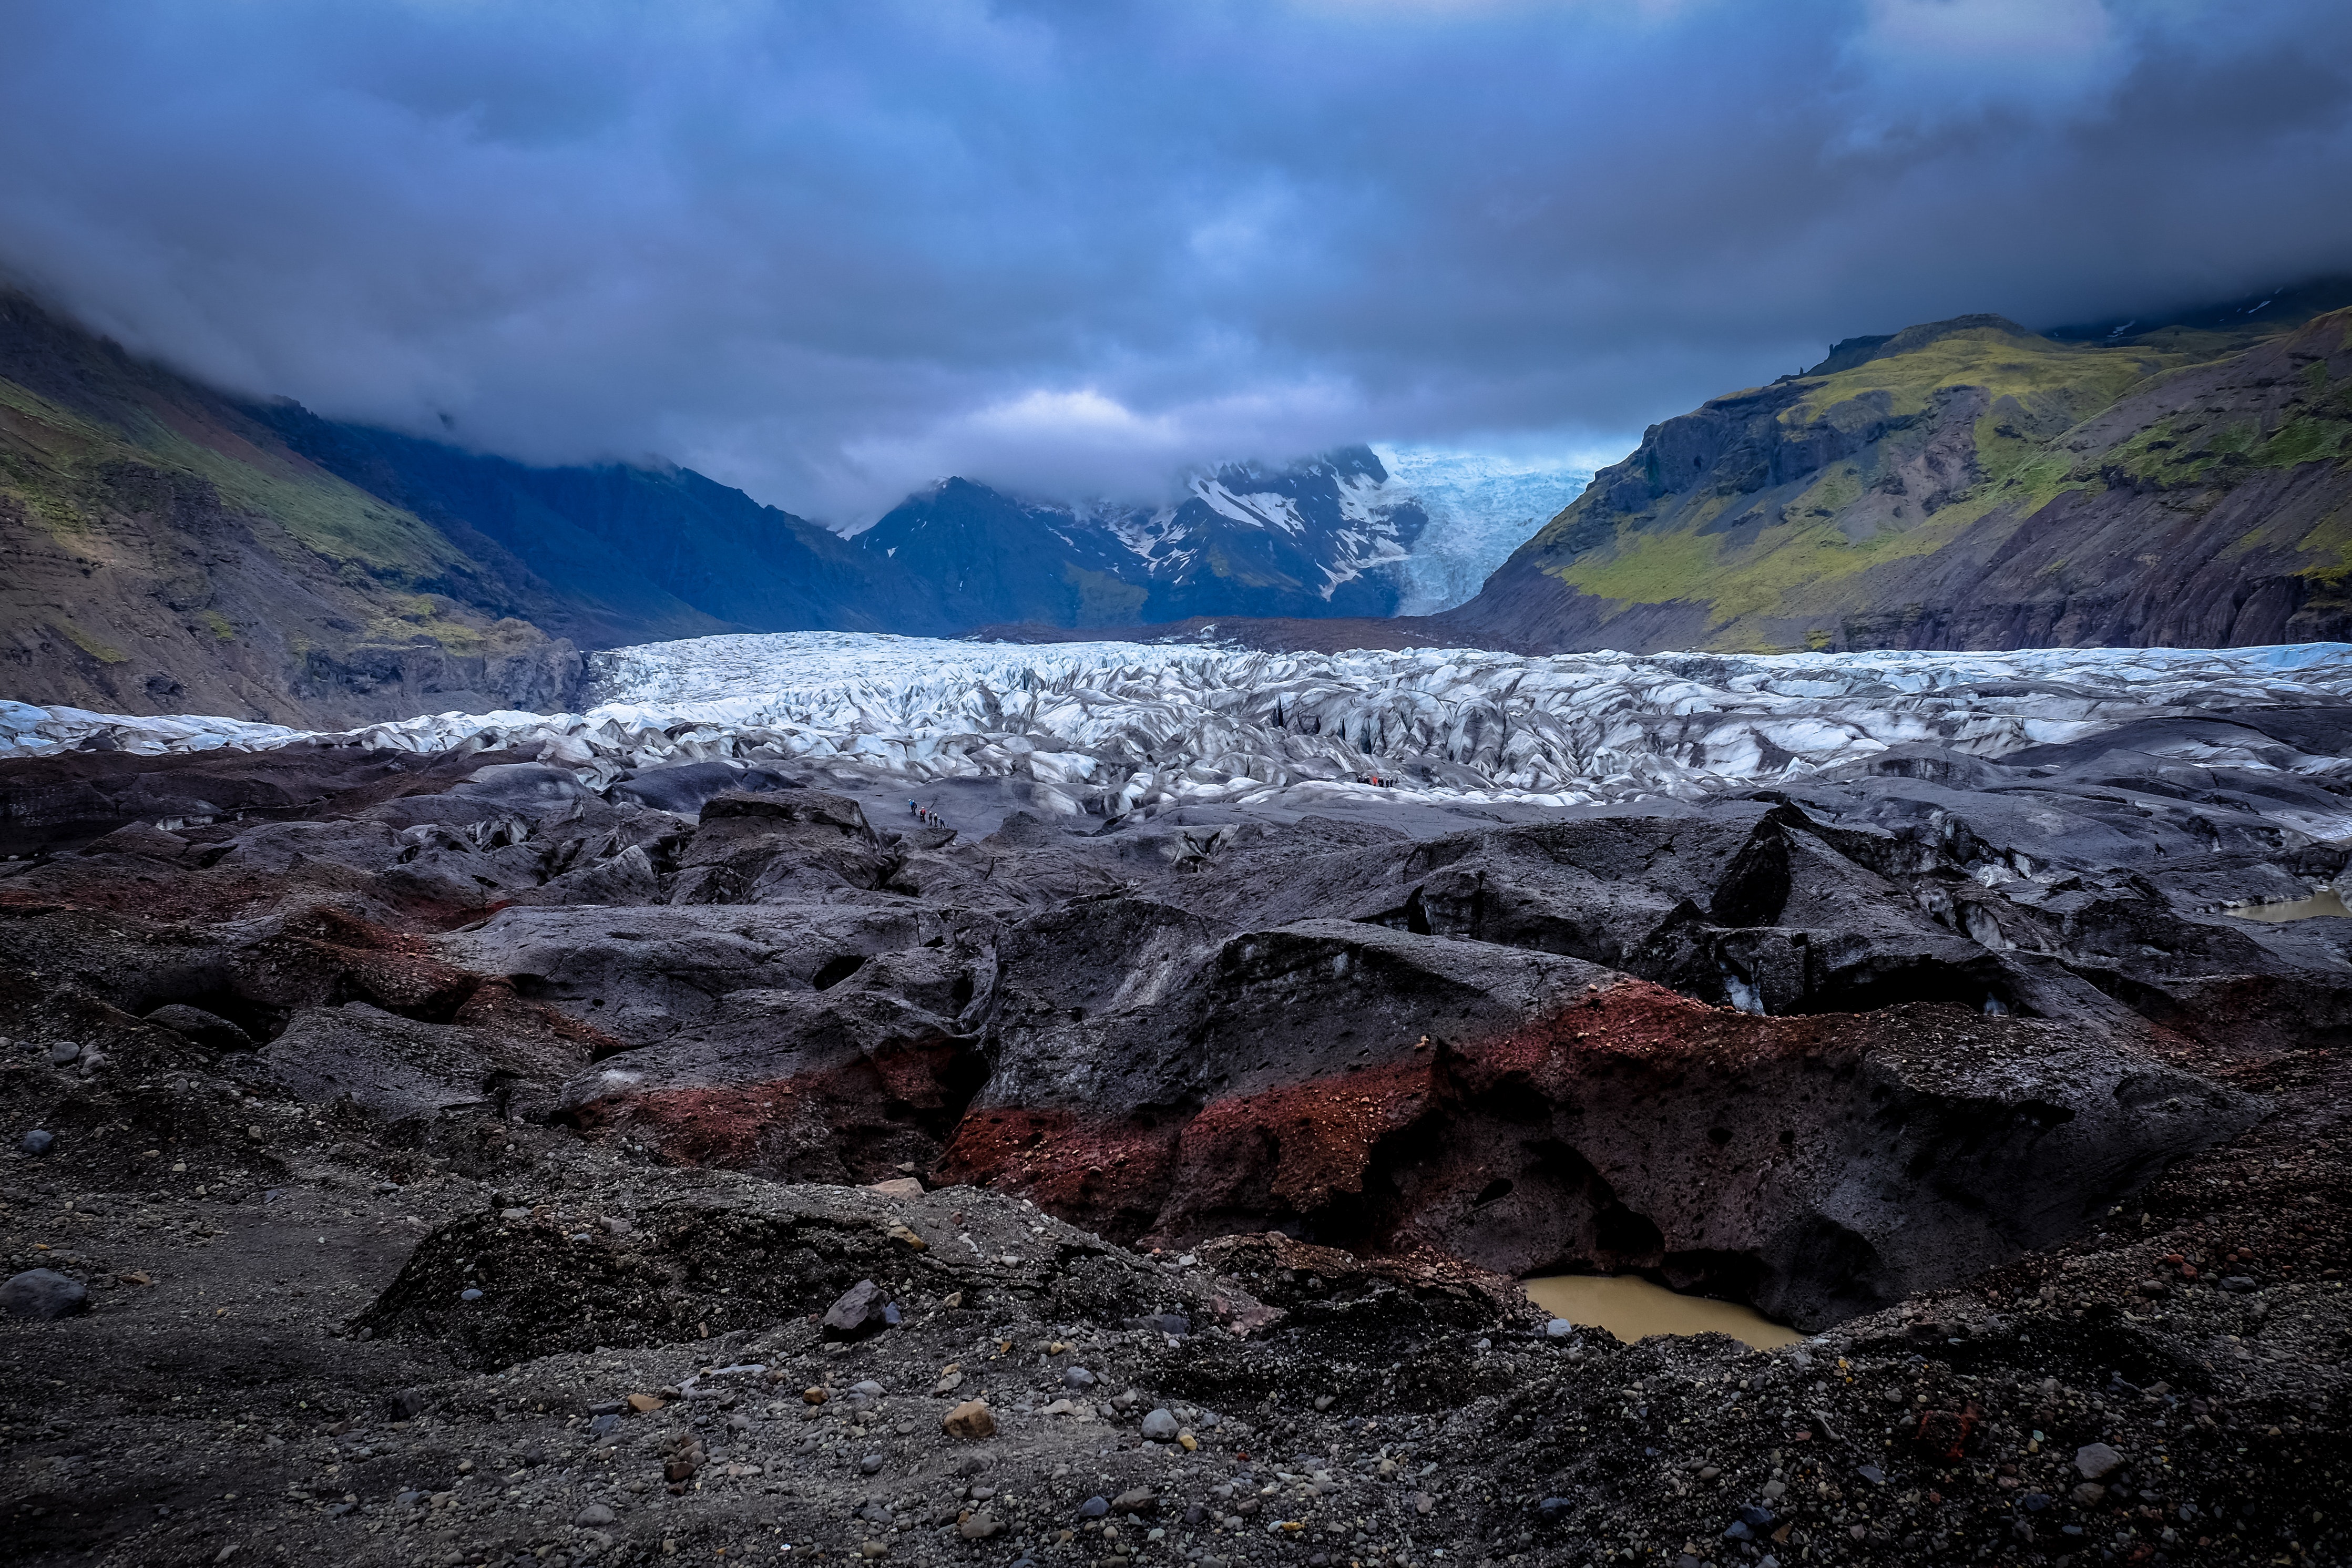
mountainous landforms, mountain, nature, sky, highland, geological phenomenon, natural landscape, glacial landform, mountain range, wilderness, glacier, fell, moraine, cloud, valley, landscape, tundra, fjord, hill, geology, alps, glacial lake, ridge, cirque, national park, ice cap, ice